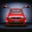
Label: automobile